2004 Les Saintes earthquake

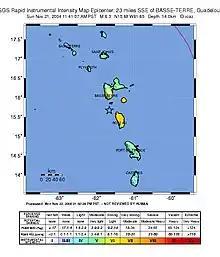
Map of the epicenter region illustrating seismic intensity

The mainshock and the primary aftershock occurred on the previously mapped Roseau Fault, a , northeast-dipping normal fault that forms the western portion of the northwest-trending Les Saintes channel graben within the overriding North American plate. Late 1990s bathymetric studies showed that it had vertical fault scarps approaching . The type of slip was primarily extensional, but included a small amount of left-lateral slip, and may have contributed to hydrological/volcanic effects that were observed on the island of Dominica, where a flooded fumarole drained twice.